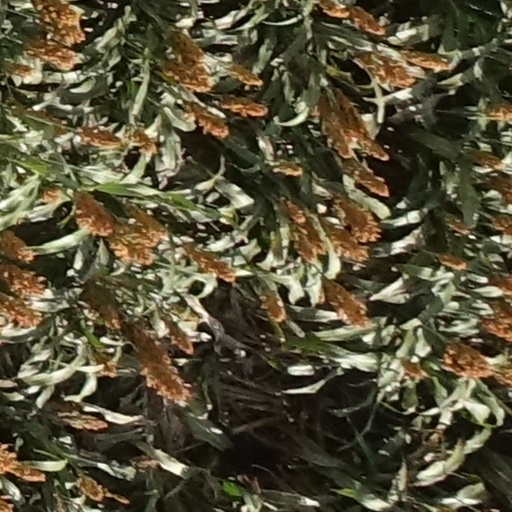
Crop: sorghum